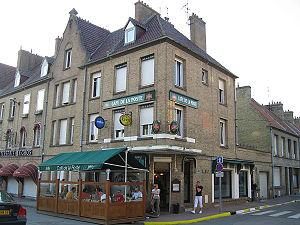
Le Café de la Poste, Bergues, Nord-Pas-de-Calais, France